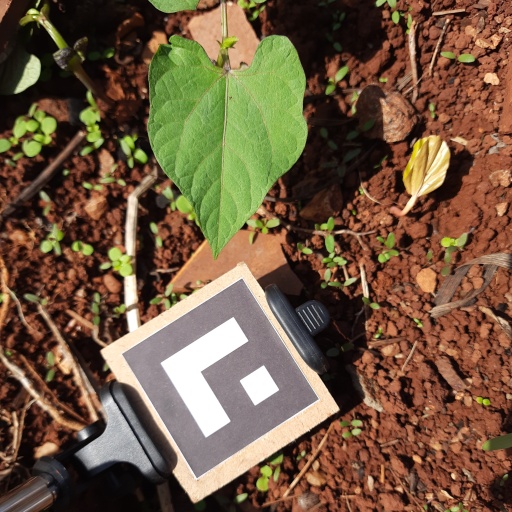
Observations: flat surface, eating holes in the edge, with soild dust, under sunlight